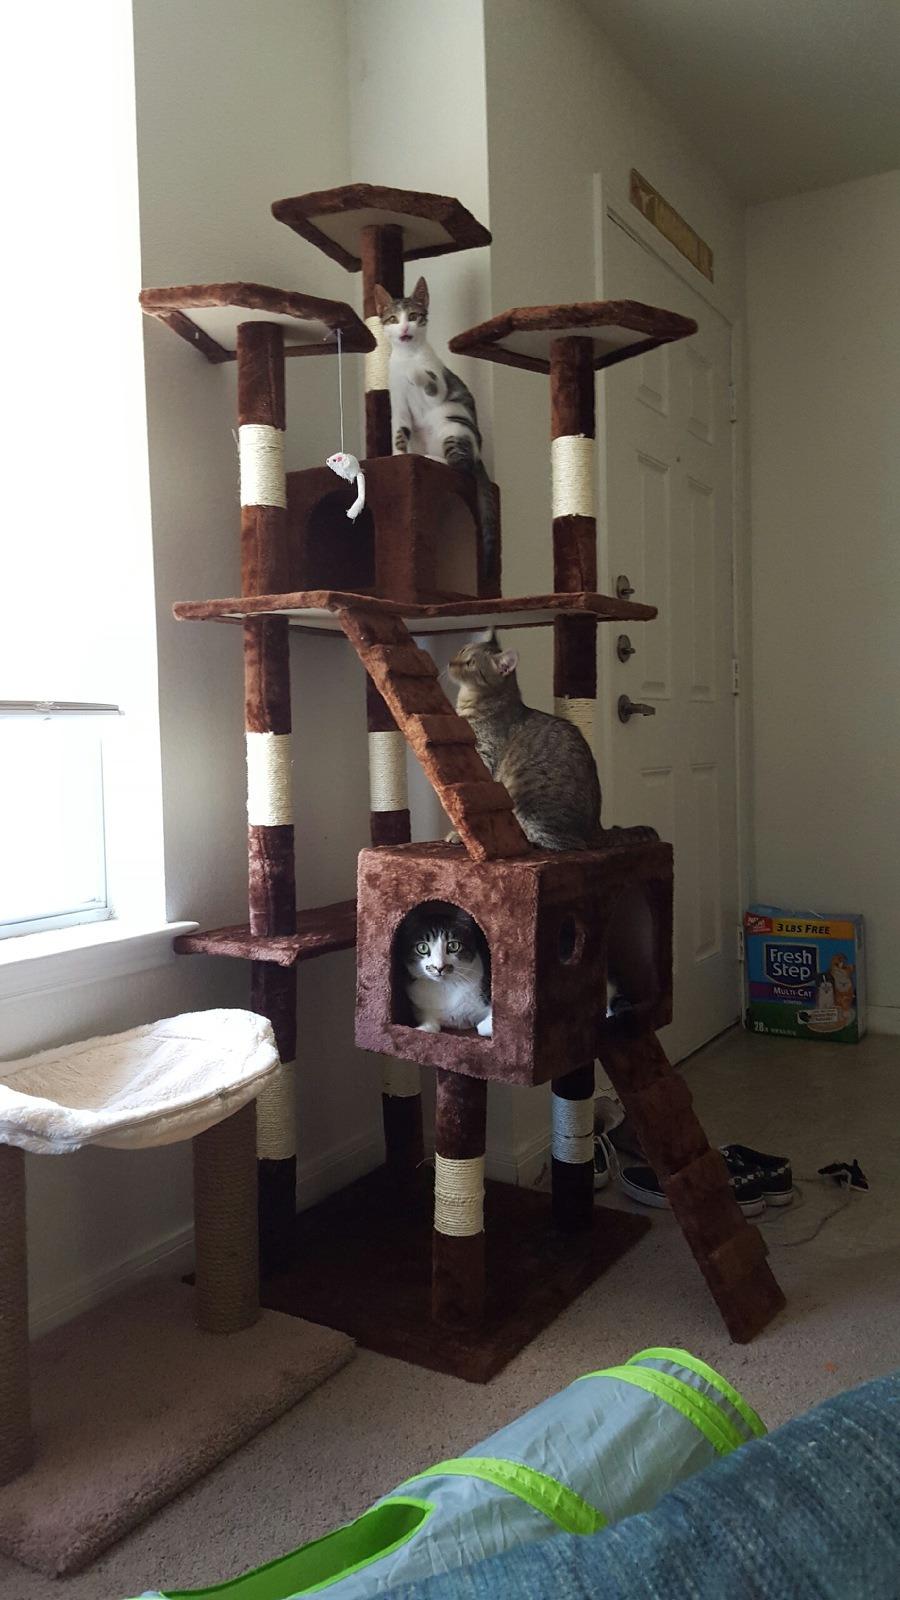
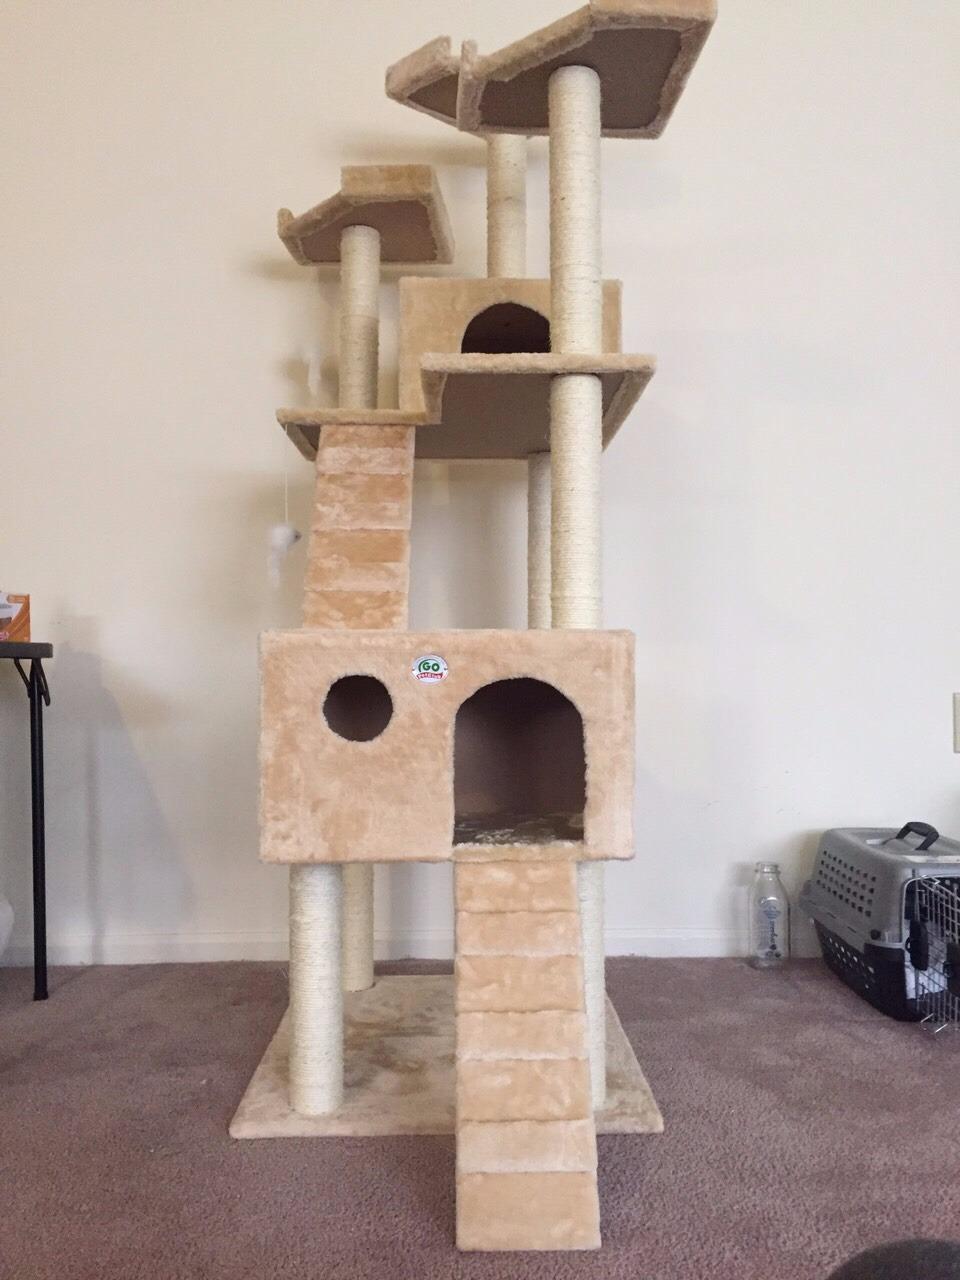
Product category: items_cat tree
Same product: no